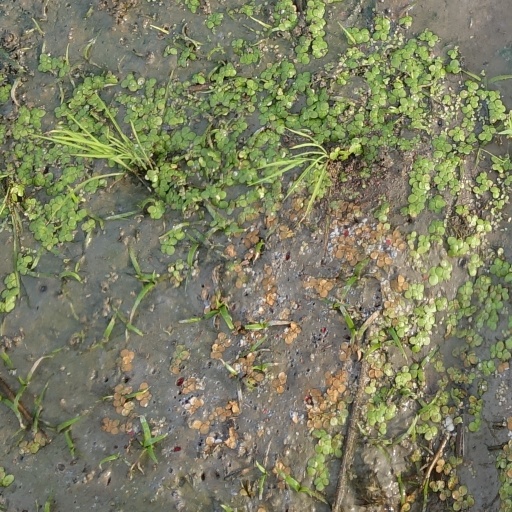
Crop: rice